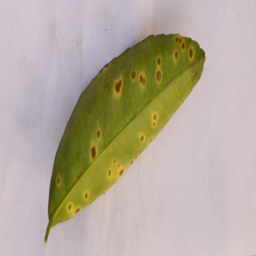
Plant part: leaf
Disease: canker